Saman-1 (rocket stage)

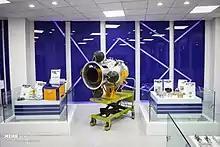
Saman-1 upper-stage

The Saman-1 is a space tug in development by the Iranian Space Research Center to be used to transfer satellites from a 400 km orbit to higher orbits. The system was unveiled on February 1, 2017, by Iranian president Hassan Rouhani in a ceremony marking the Iranian national space technology day.